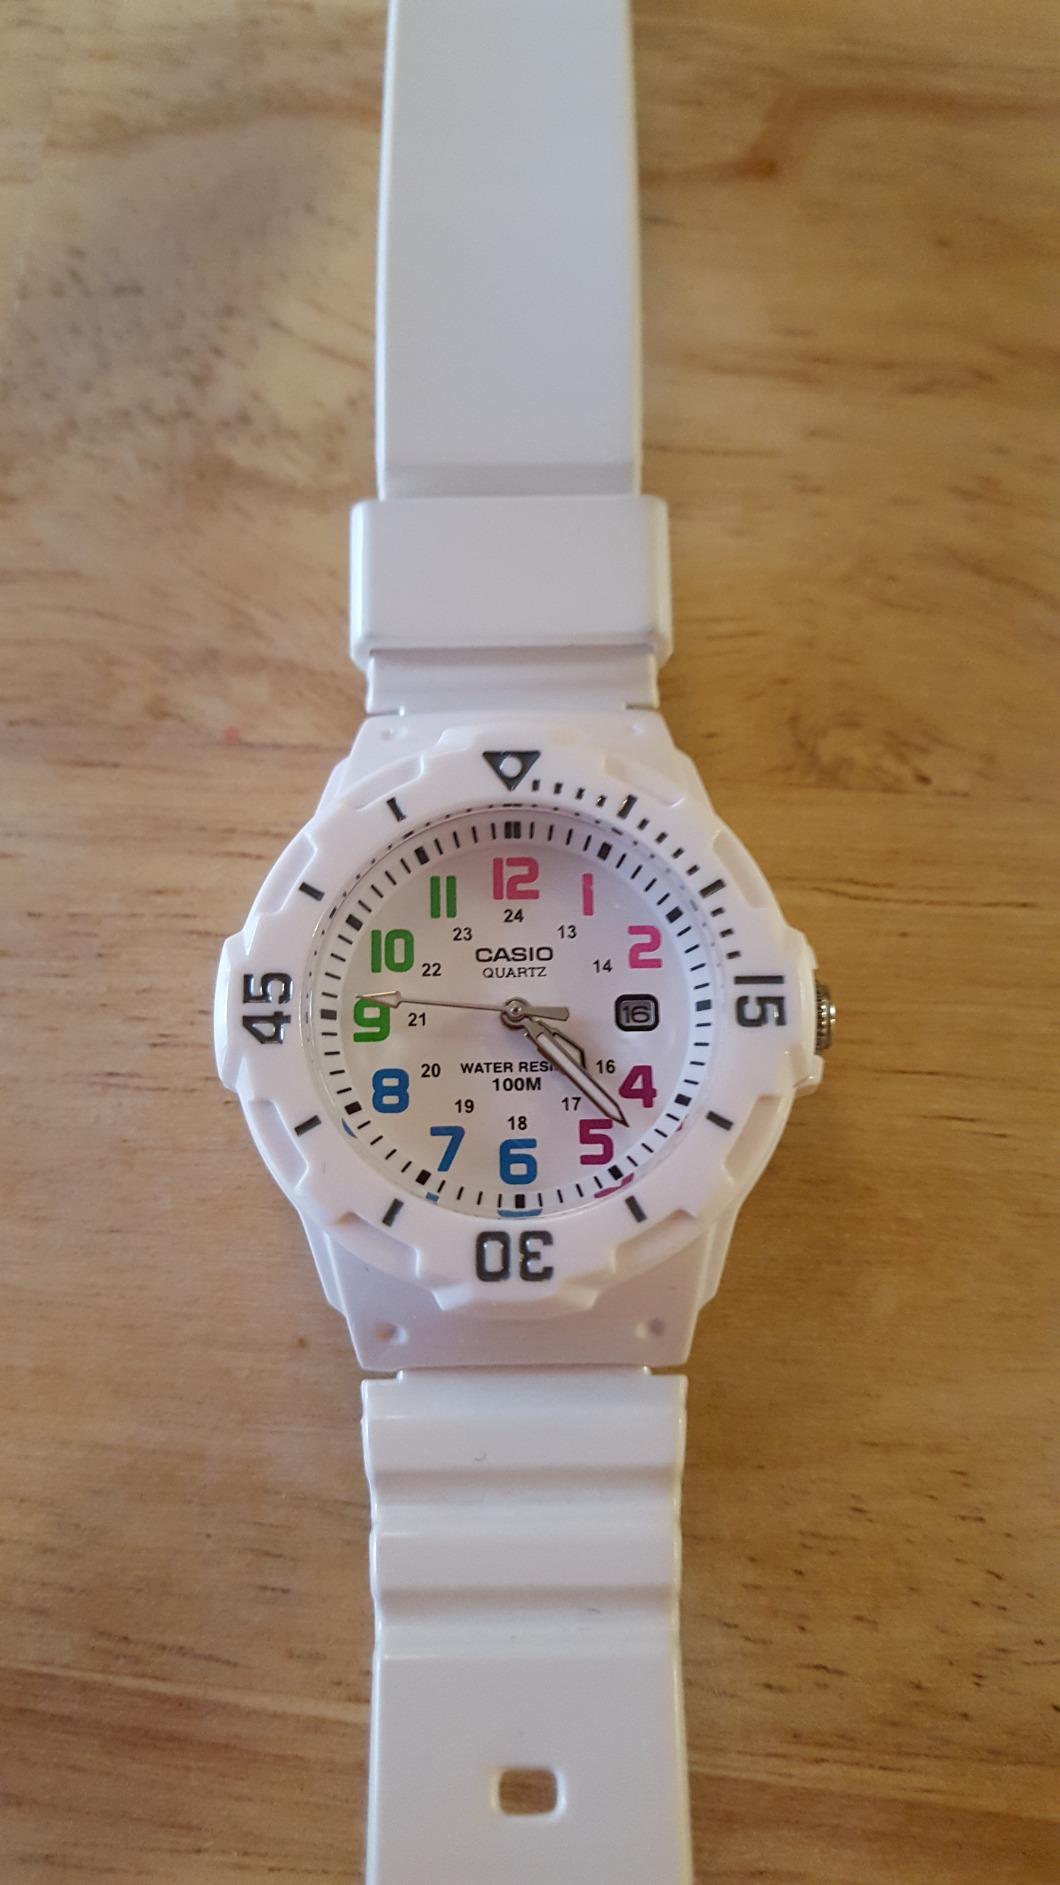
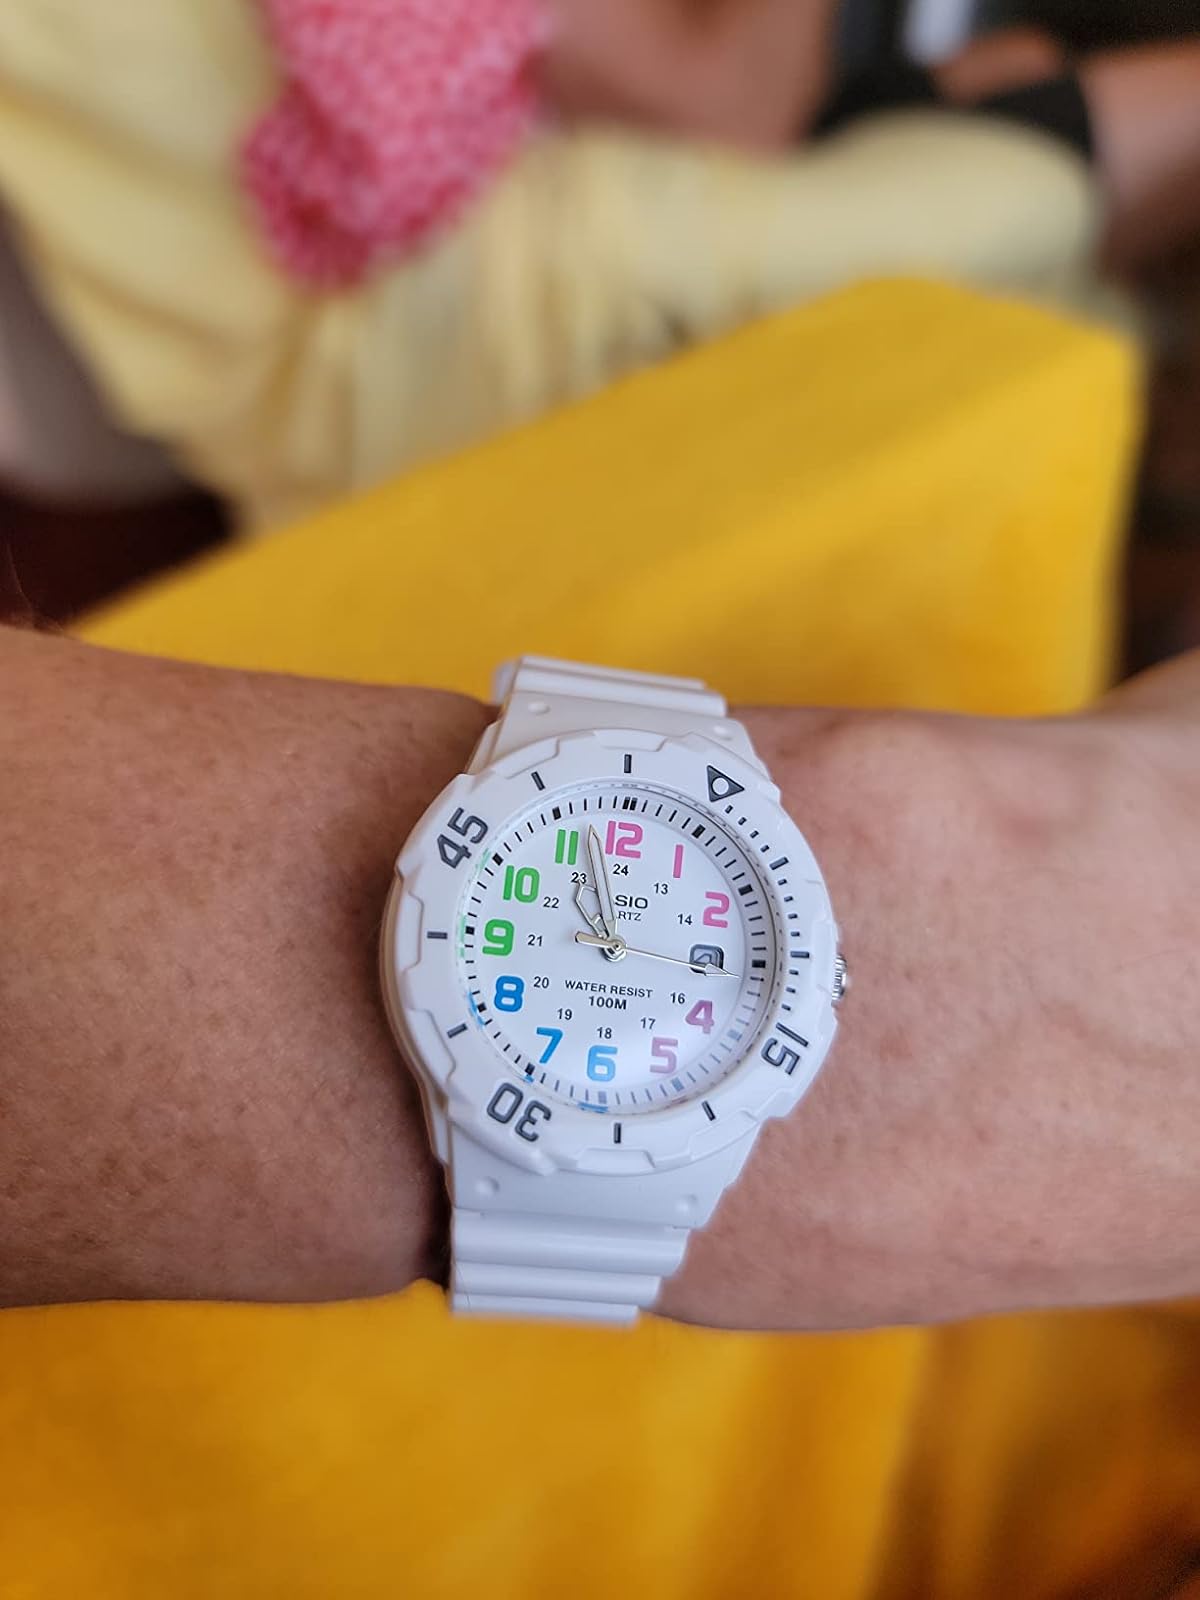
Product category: accessories_watch
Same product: yes